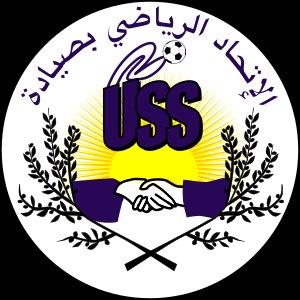
L'Union sportive sayadie ou l'Union sportive de Sayada ou USS est un club omnisports tunisien fondé en 1965 et basé à Sayada. Seul sa section de handball reste active de nos jours.